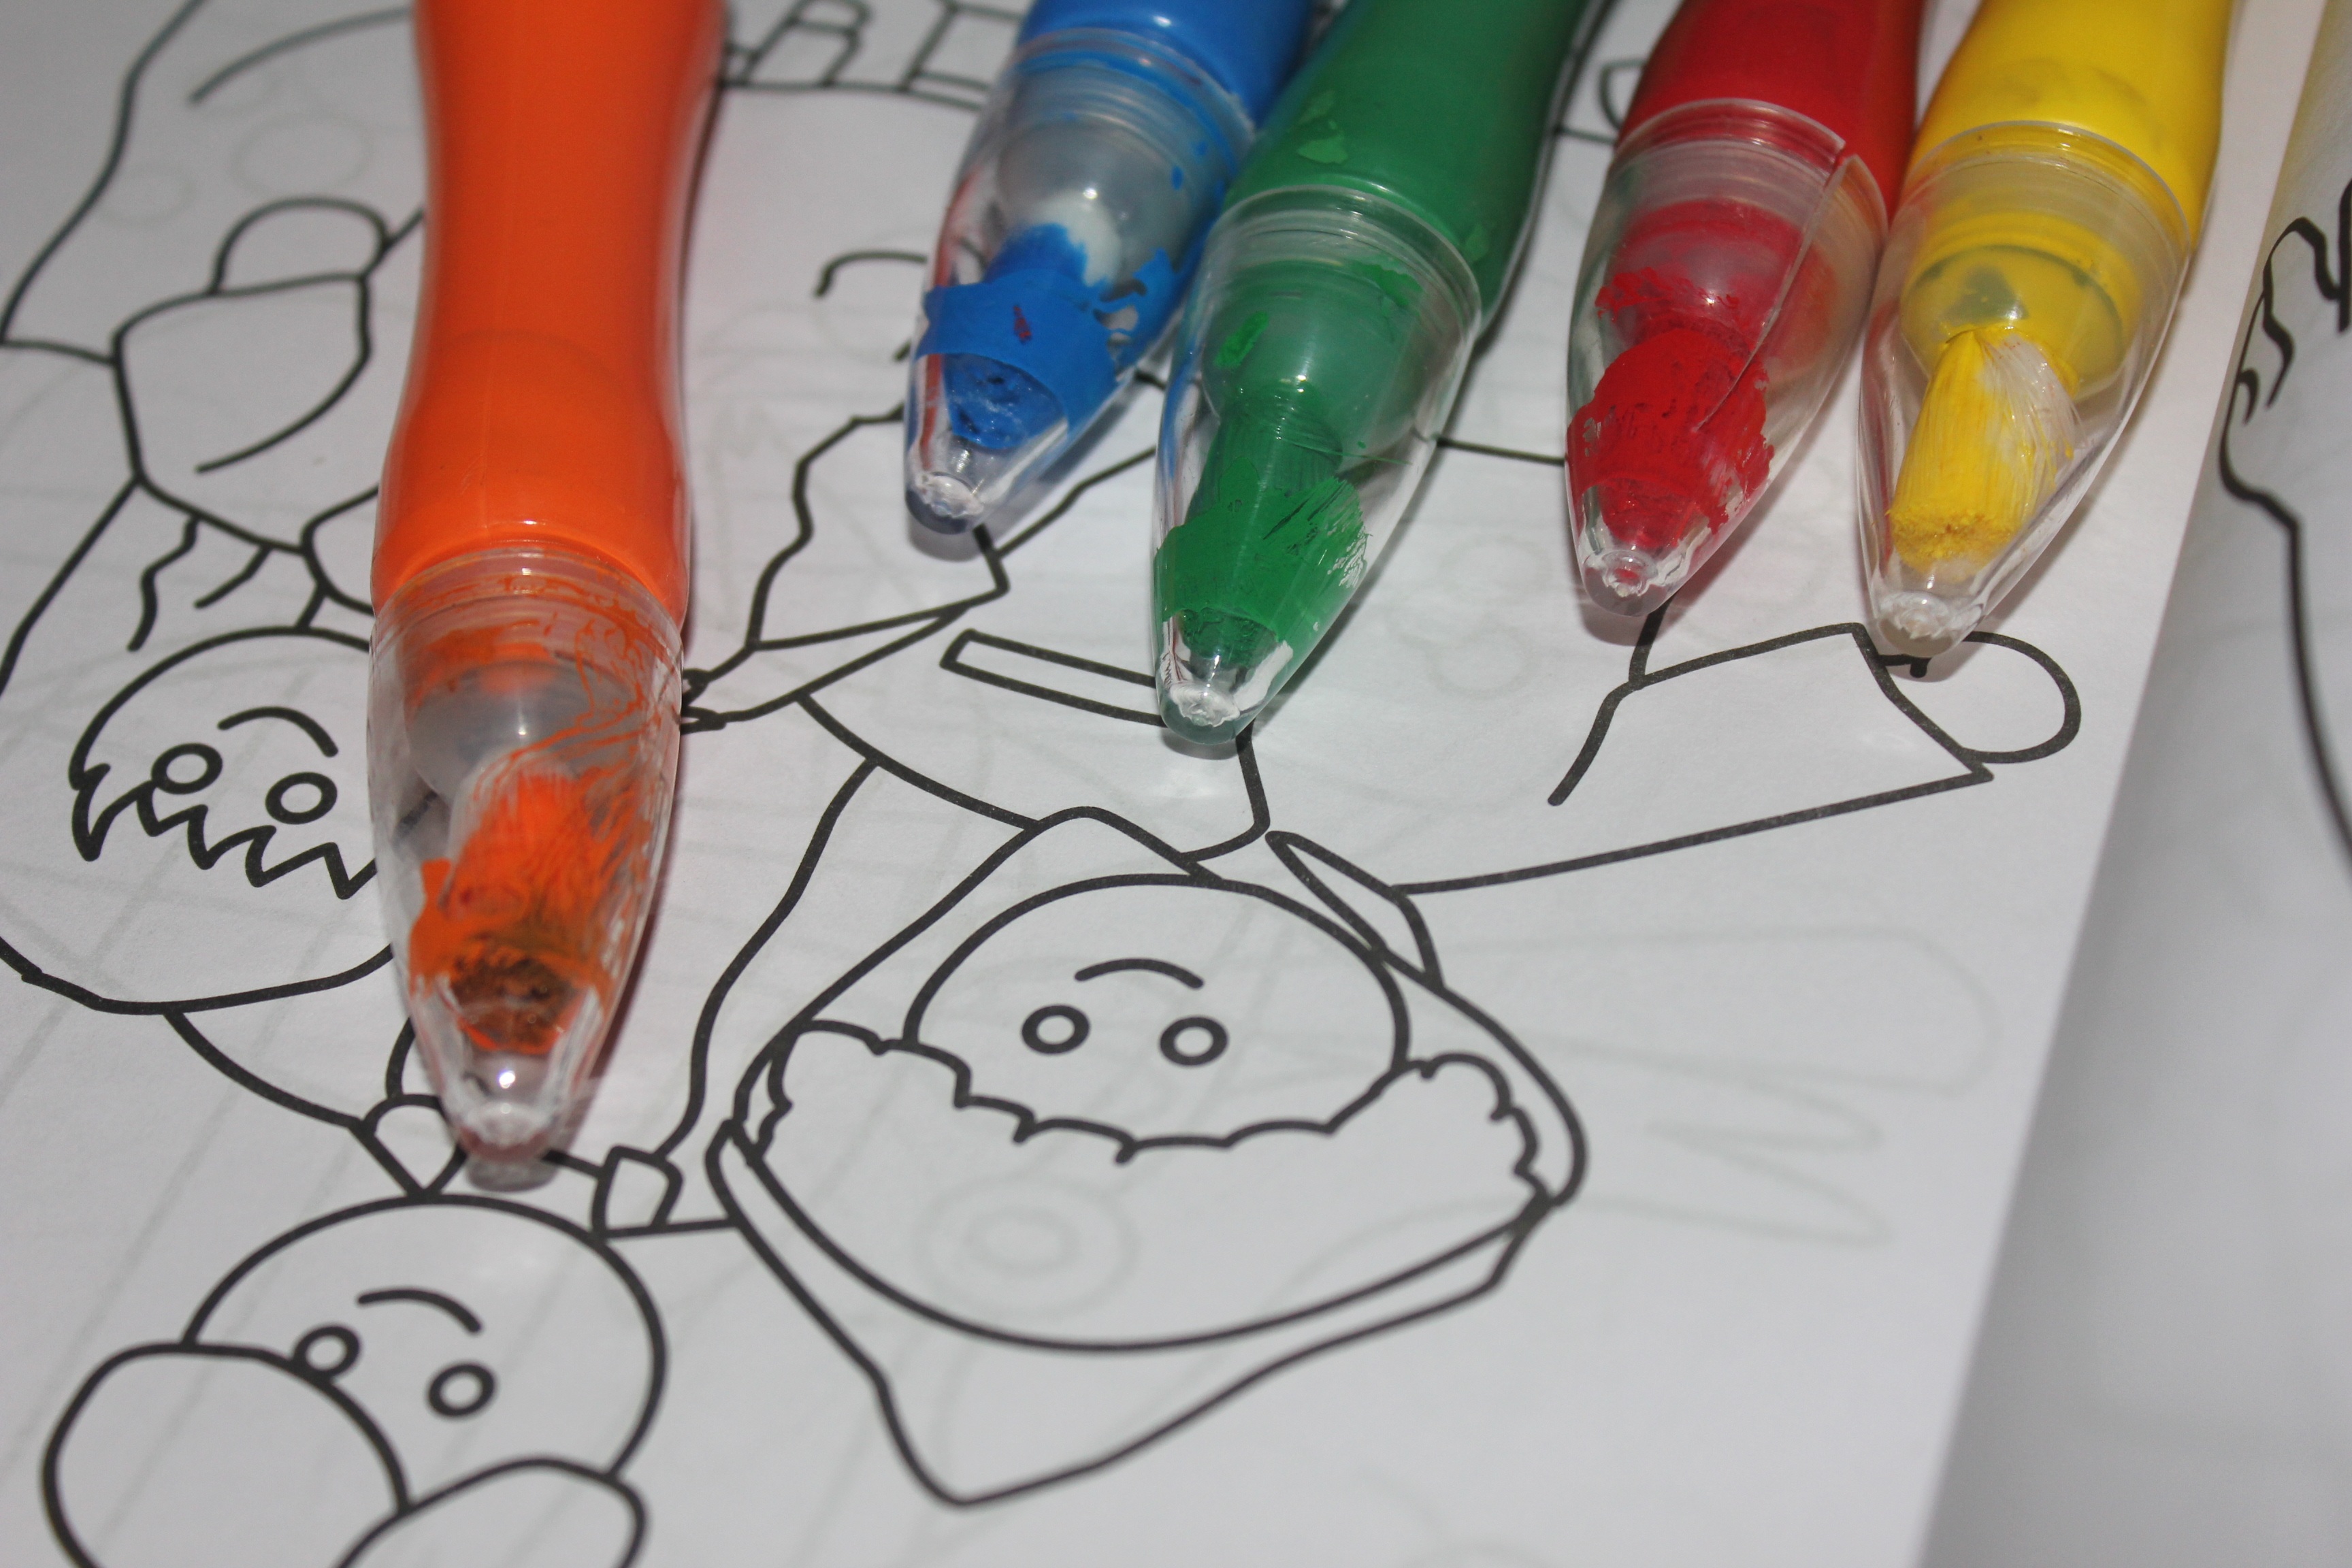
hand, book, finger, paper, nail, crayon, coloring, colors, drawing